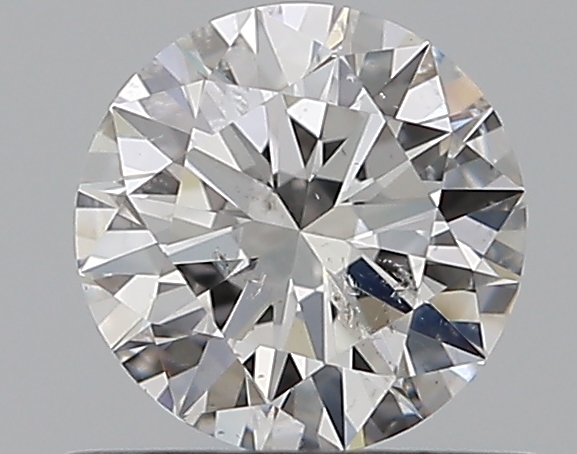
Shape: round
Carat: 0.5
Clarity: SI2
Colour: E
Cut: EX
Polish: EX
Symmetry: EX
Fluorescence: N
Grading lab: GIA
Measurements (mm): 5.11 x 5.15 x 3.09